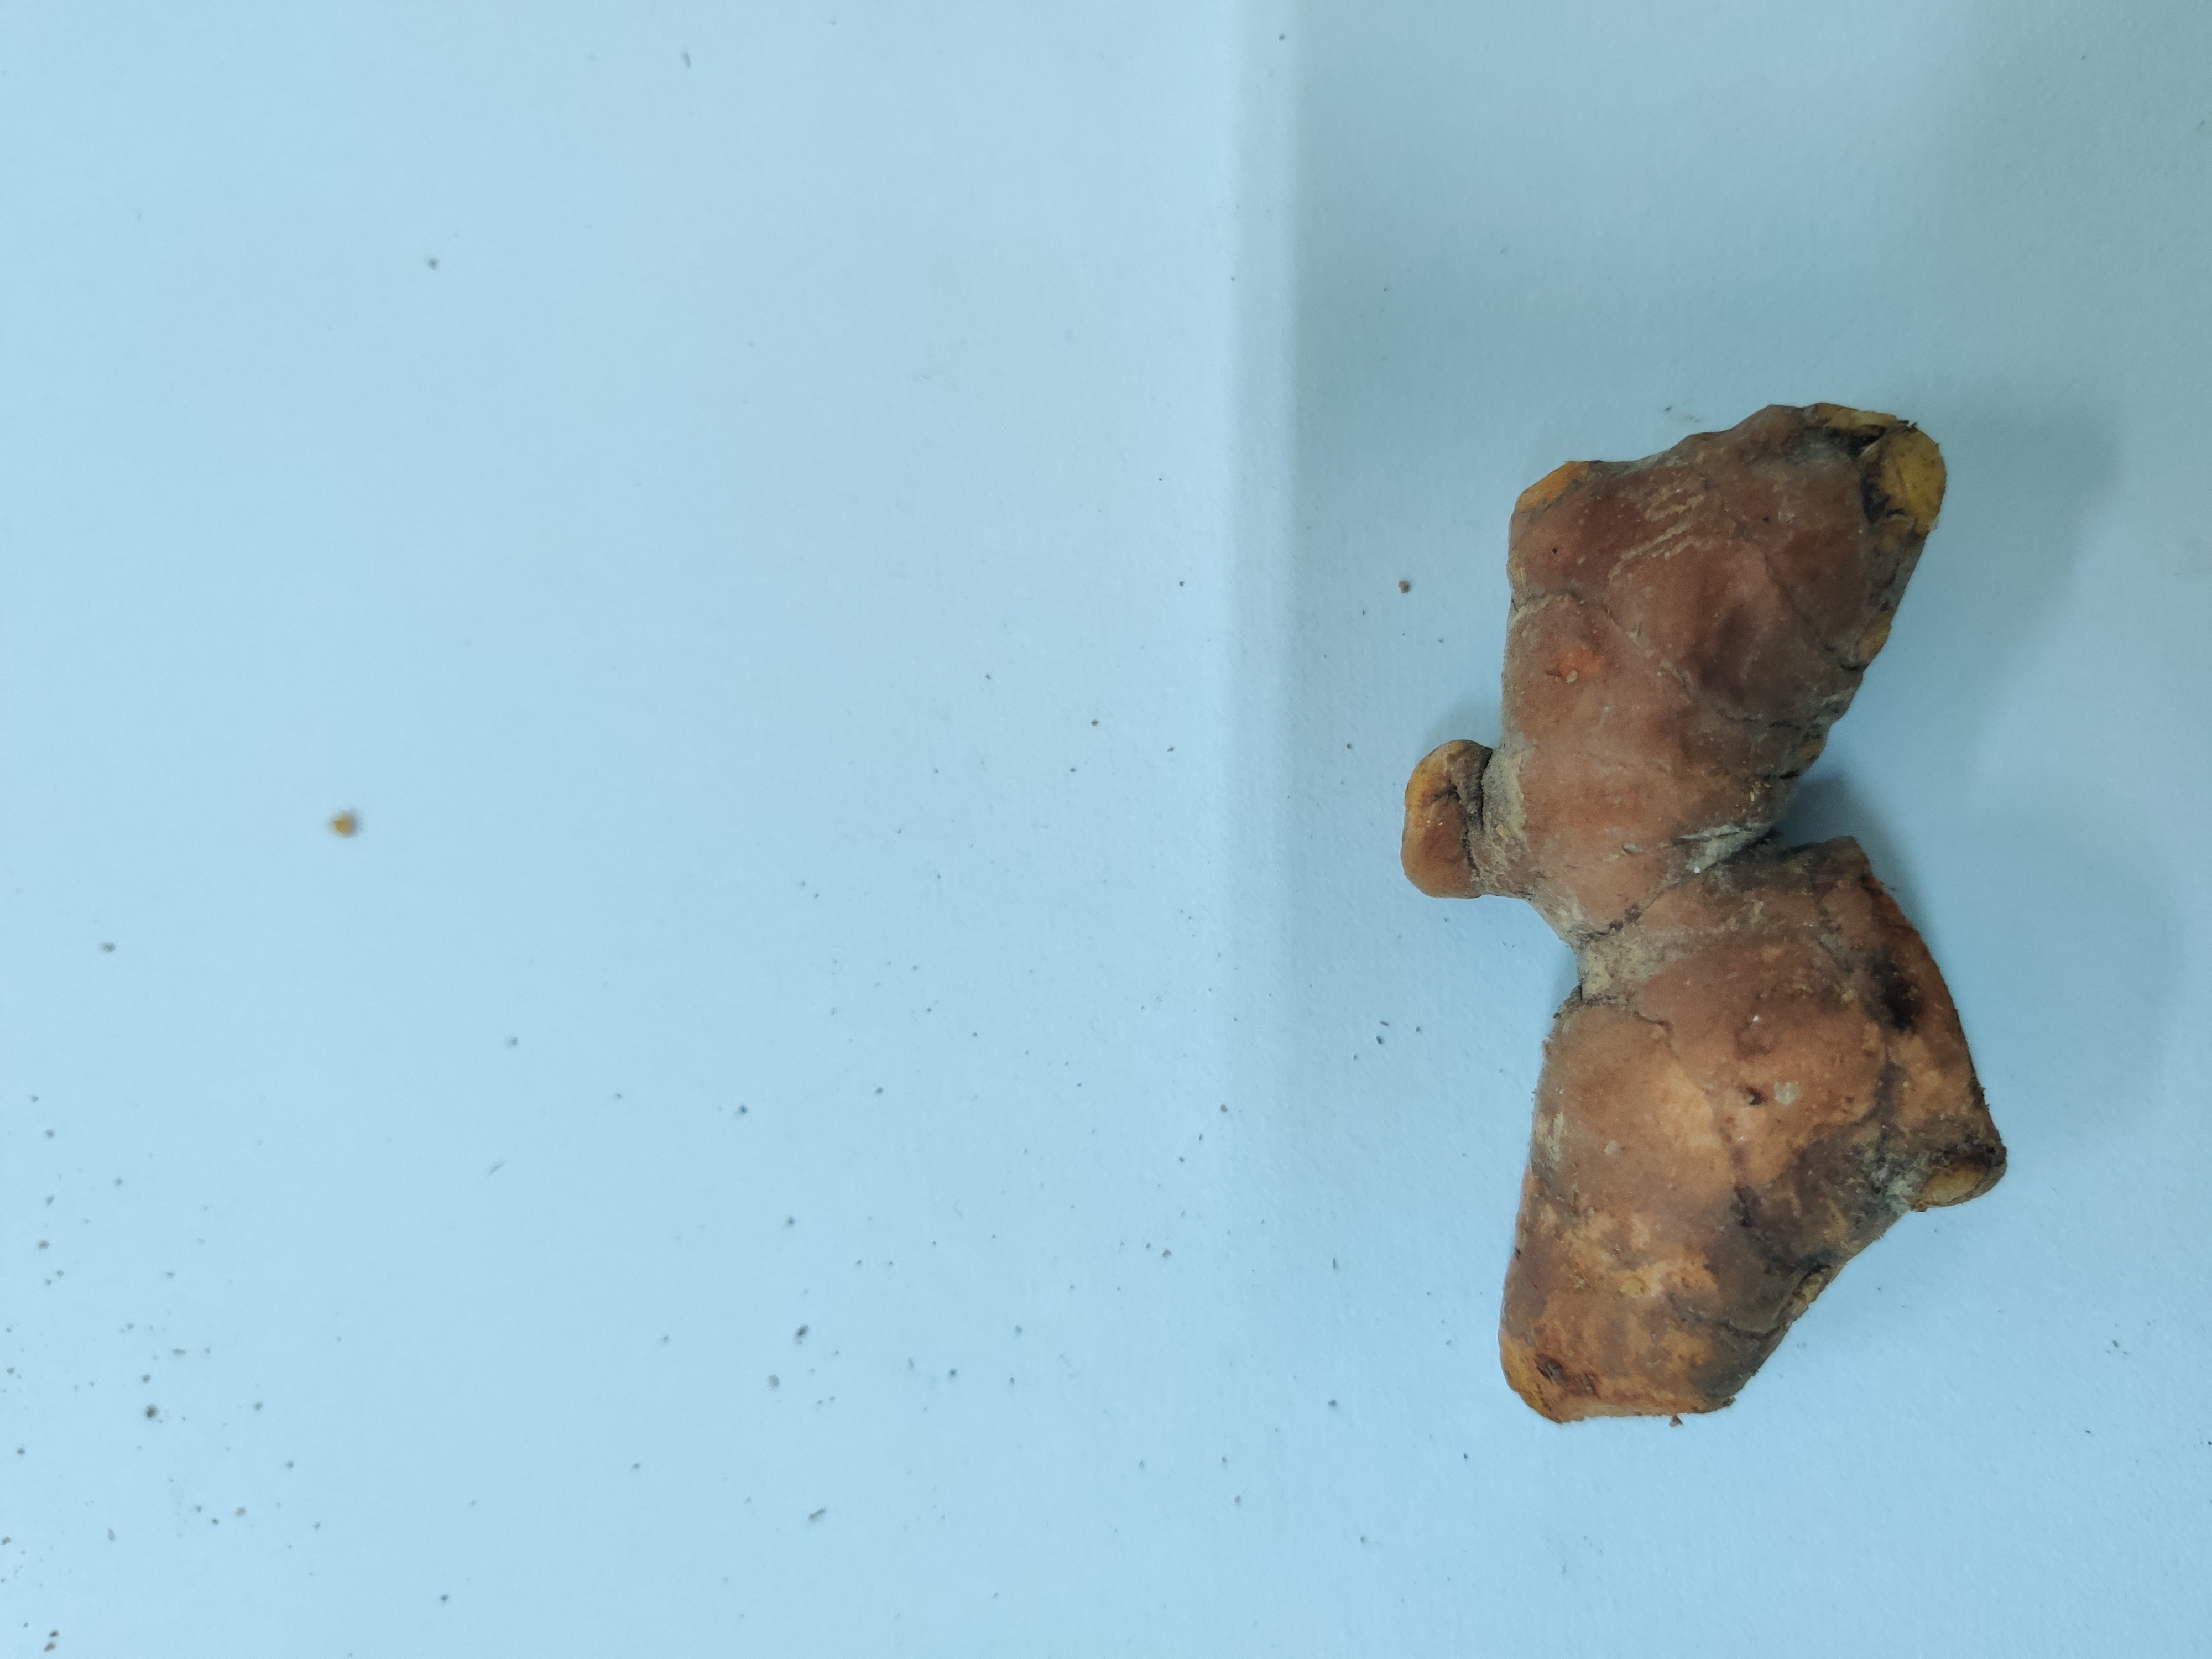
Crop: Turmeric
Condition: Fresh